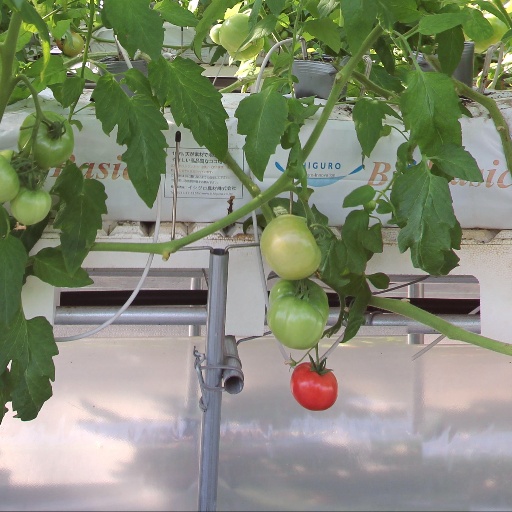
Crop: tomato